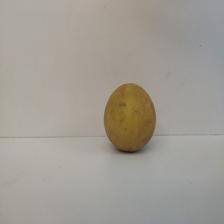
Size: Large